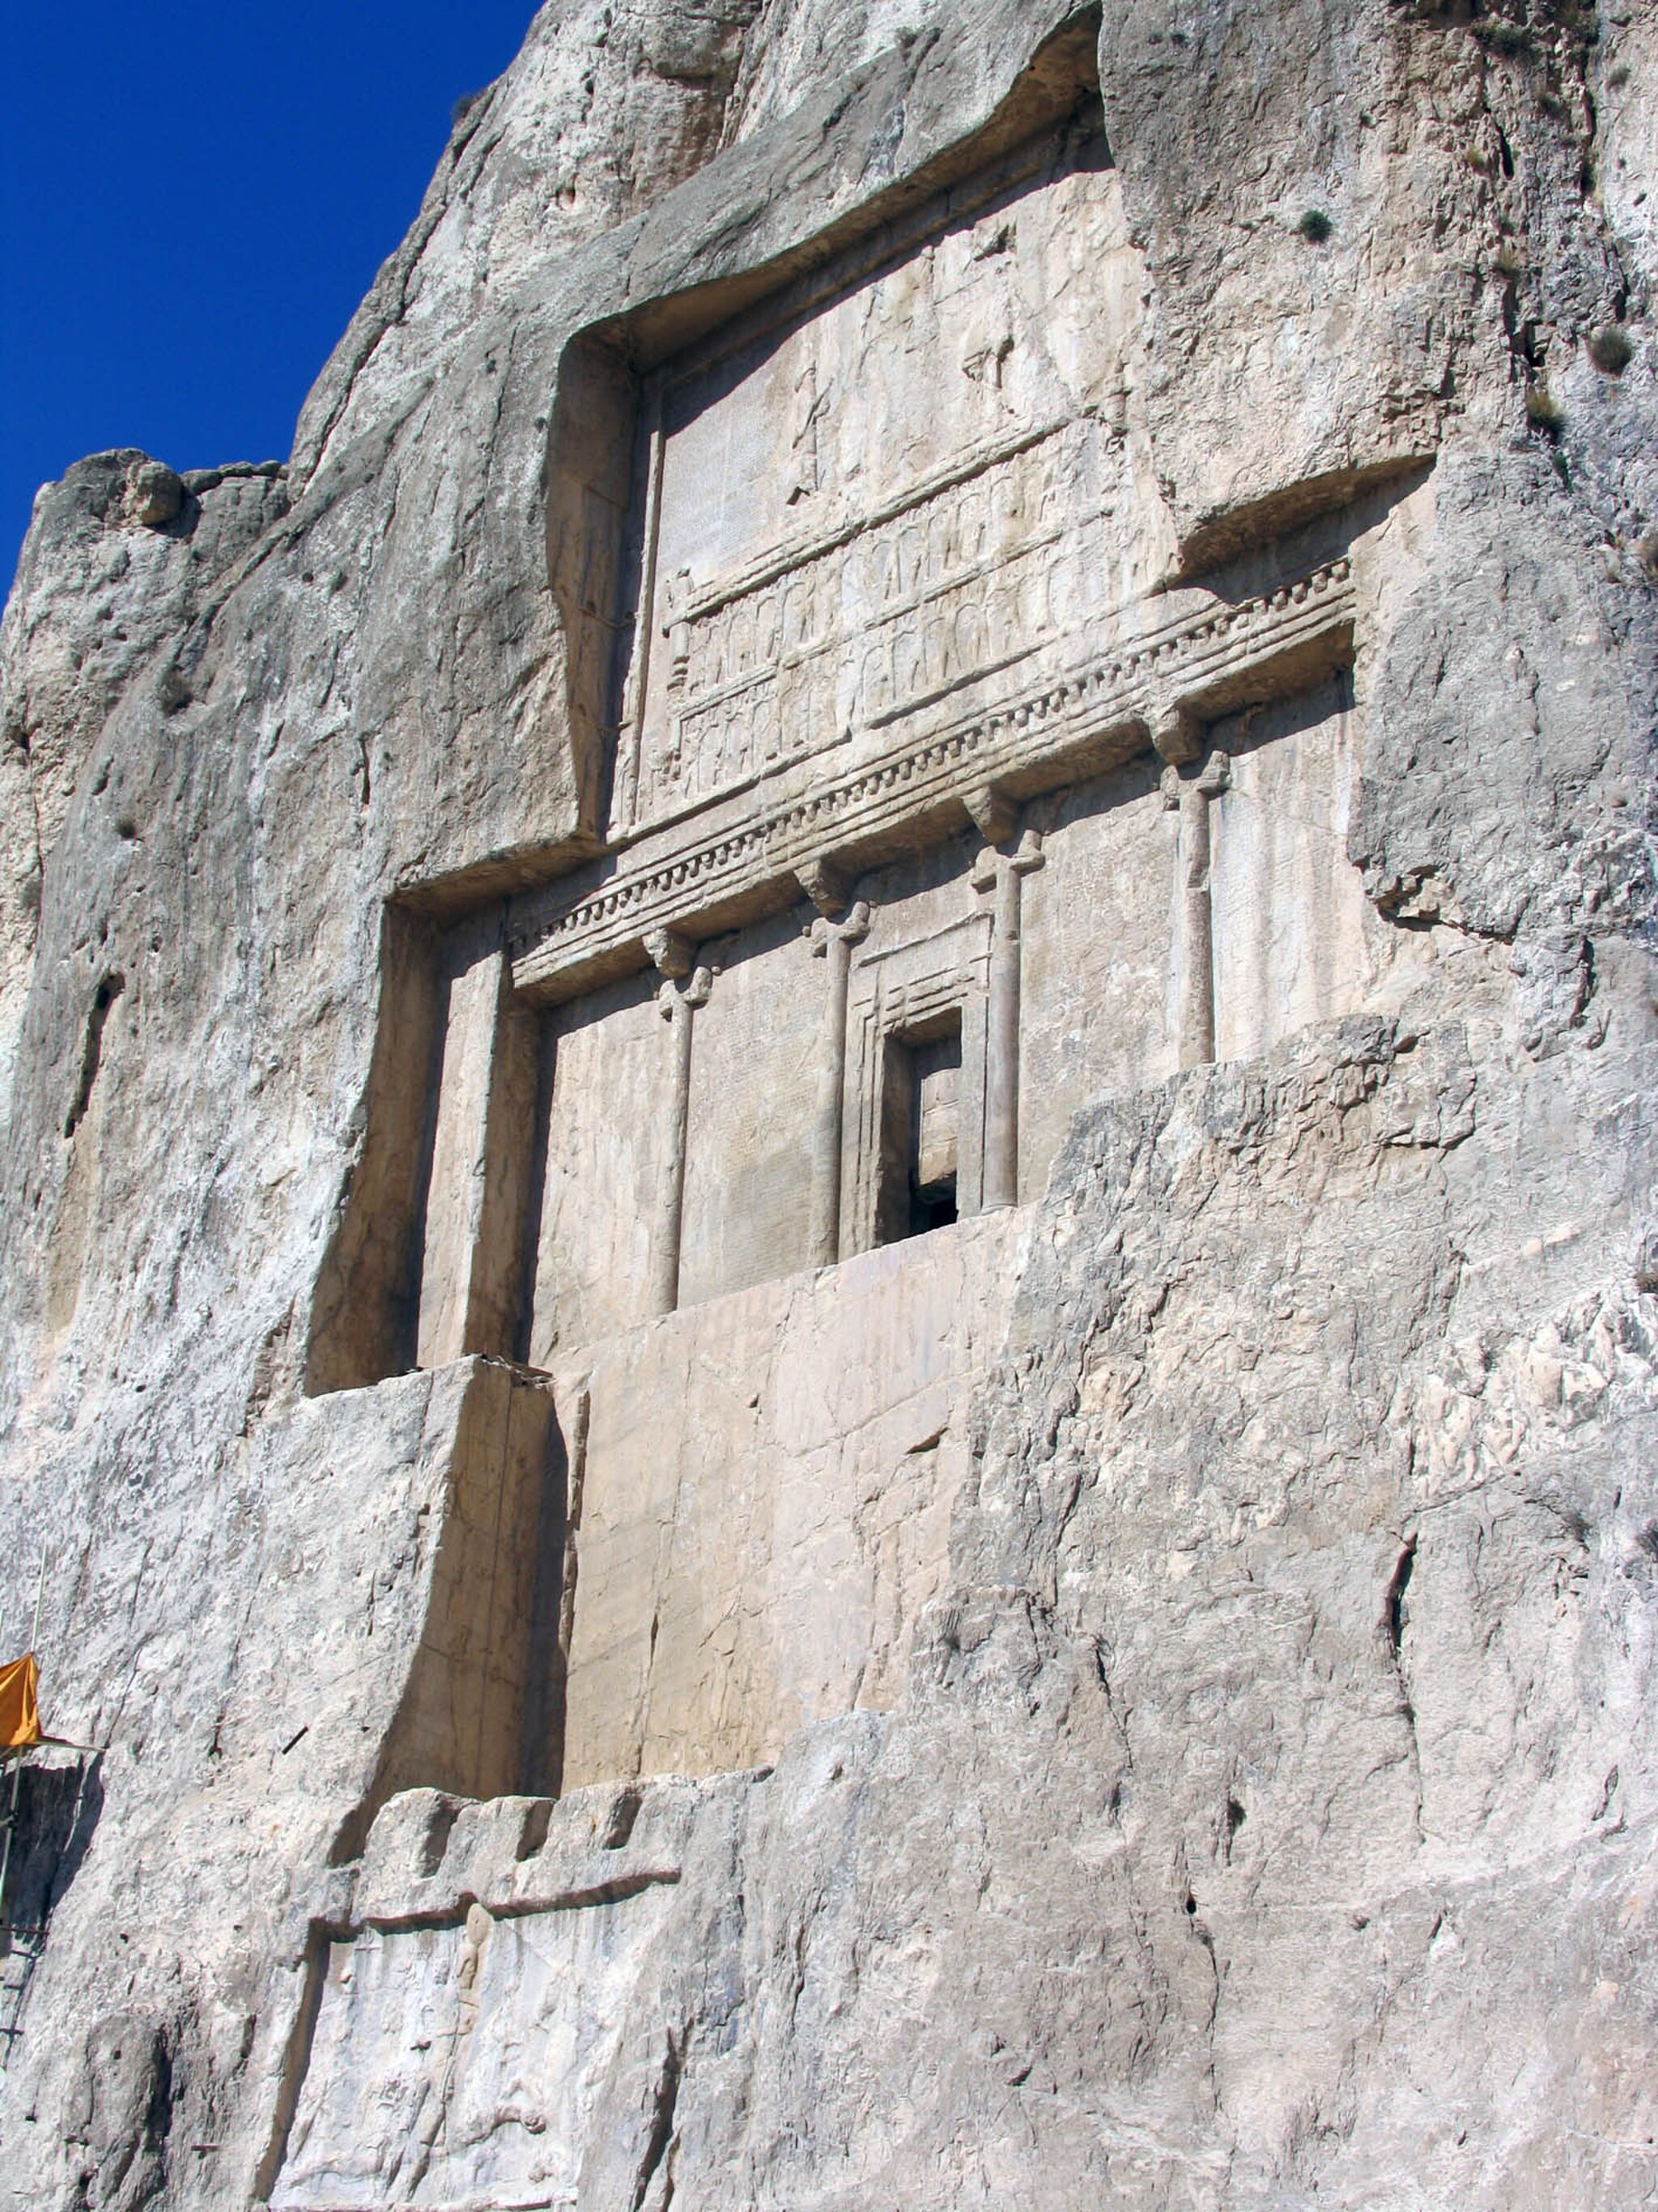
Title: Fars, جاده قدیمی حاجی آباد * زنگی آباد، Iran - panoramio - Farid Atar (1)
Description: Fars, جاده قدیمی حاجی آباد * زنگی آباد، Iran
Categories: Tomb of Darius I, Panoramio files uploaded by Panoramio upload bot, Panoramio images reviewed by trusted users, Photos from Panoramio, Files with coordinates missing SDC location of creation